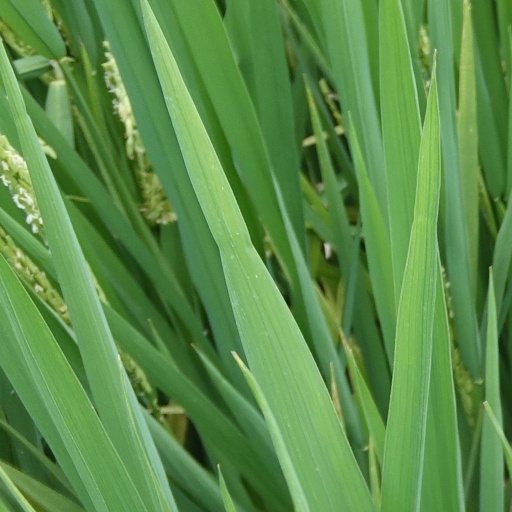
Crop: rice